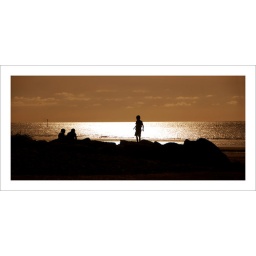
a boy plays in the sand dunes whilst his parents watch the sunset over the river mersey